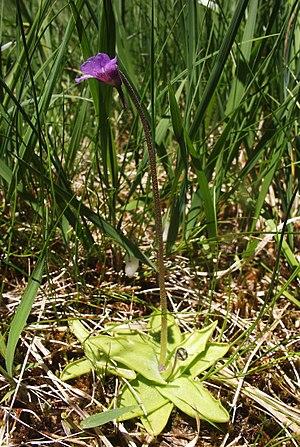
La Grassette commune est une plante herbacée vivace de la famille des Lentibulariacées appartenant au genre Pinguicula. C'est une plante carnivore commune. Elle possède sur ses feuilles des très petits poils collant des insectes. Elle peut replier légèrement ses feuilles afin d'augmenter le contact avec les proies.
La flore du massif des Vosges se répartit entre un étage collinéen, un étage montagnard et un étage subalpin. L'étage collinéen s'étend jusqu'à 500 mètres d'altitude environ. Entre 500 et 1 000 mètres se situe l'étage montagnard, puis au-delà, l'étage subalpin dont le point culminant est le Grand Ballon, à 1 424 mètres. Les différentes conditions environnementales sont à l'origine d'une végétation variée. Du fait de l'orientation nord-sud de la zone montagneuse, il existe un contraste marqué entre l'est et l'ouest, les vents d'ouest apportant les précipitations qui tombent en abondance sur le versant lorrain et les sommets, alors que le versant alsacien est plus sec.